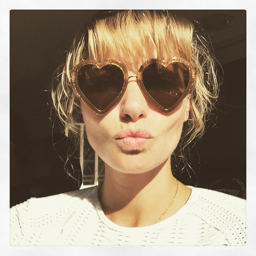
model shares a photo with heart - shaped sunglasses